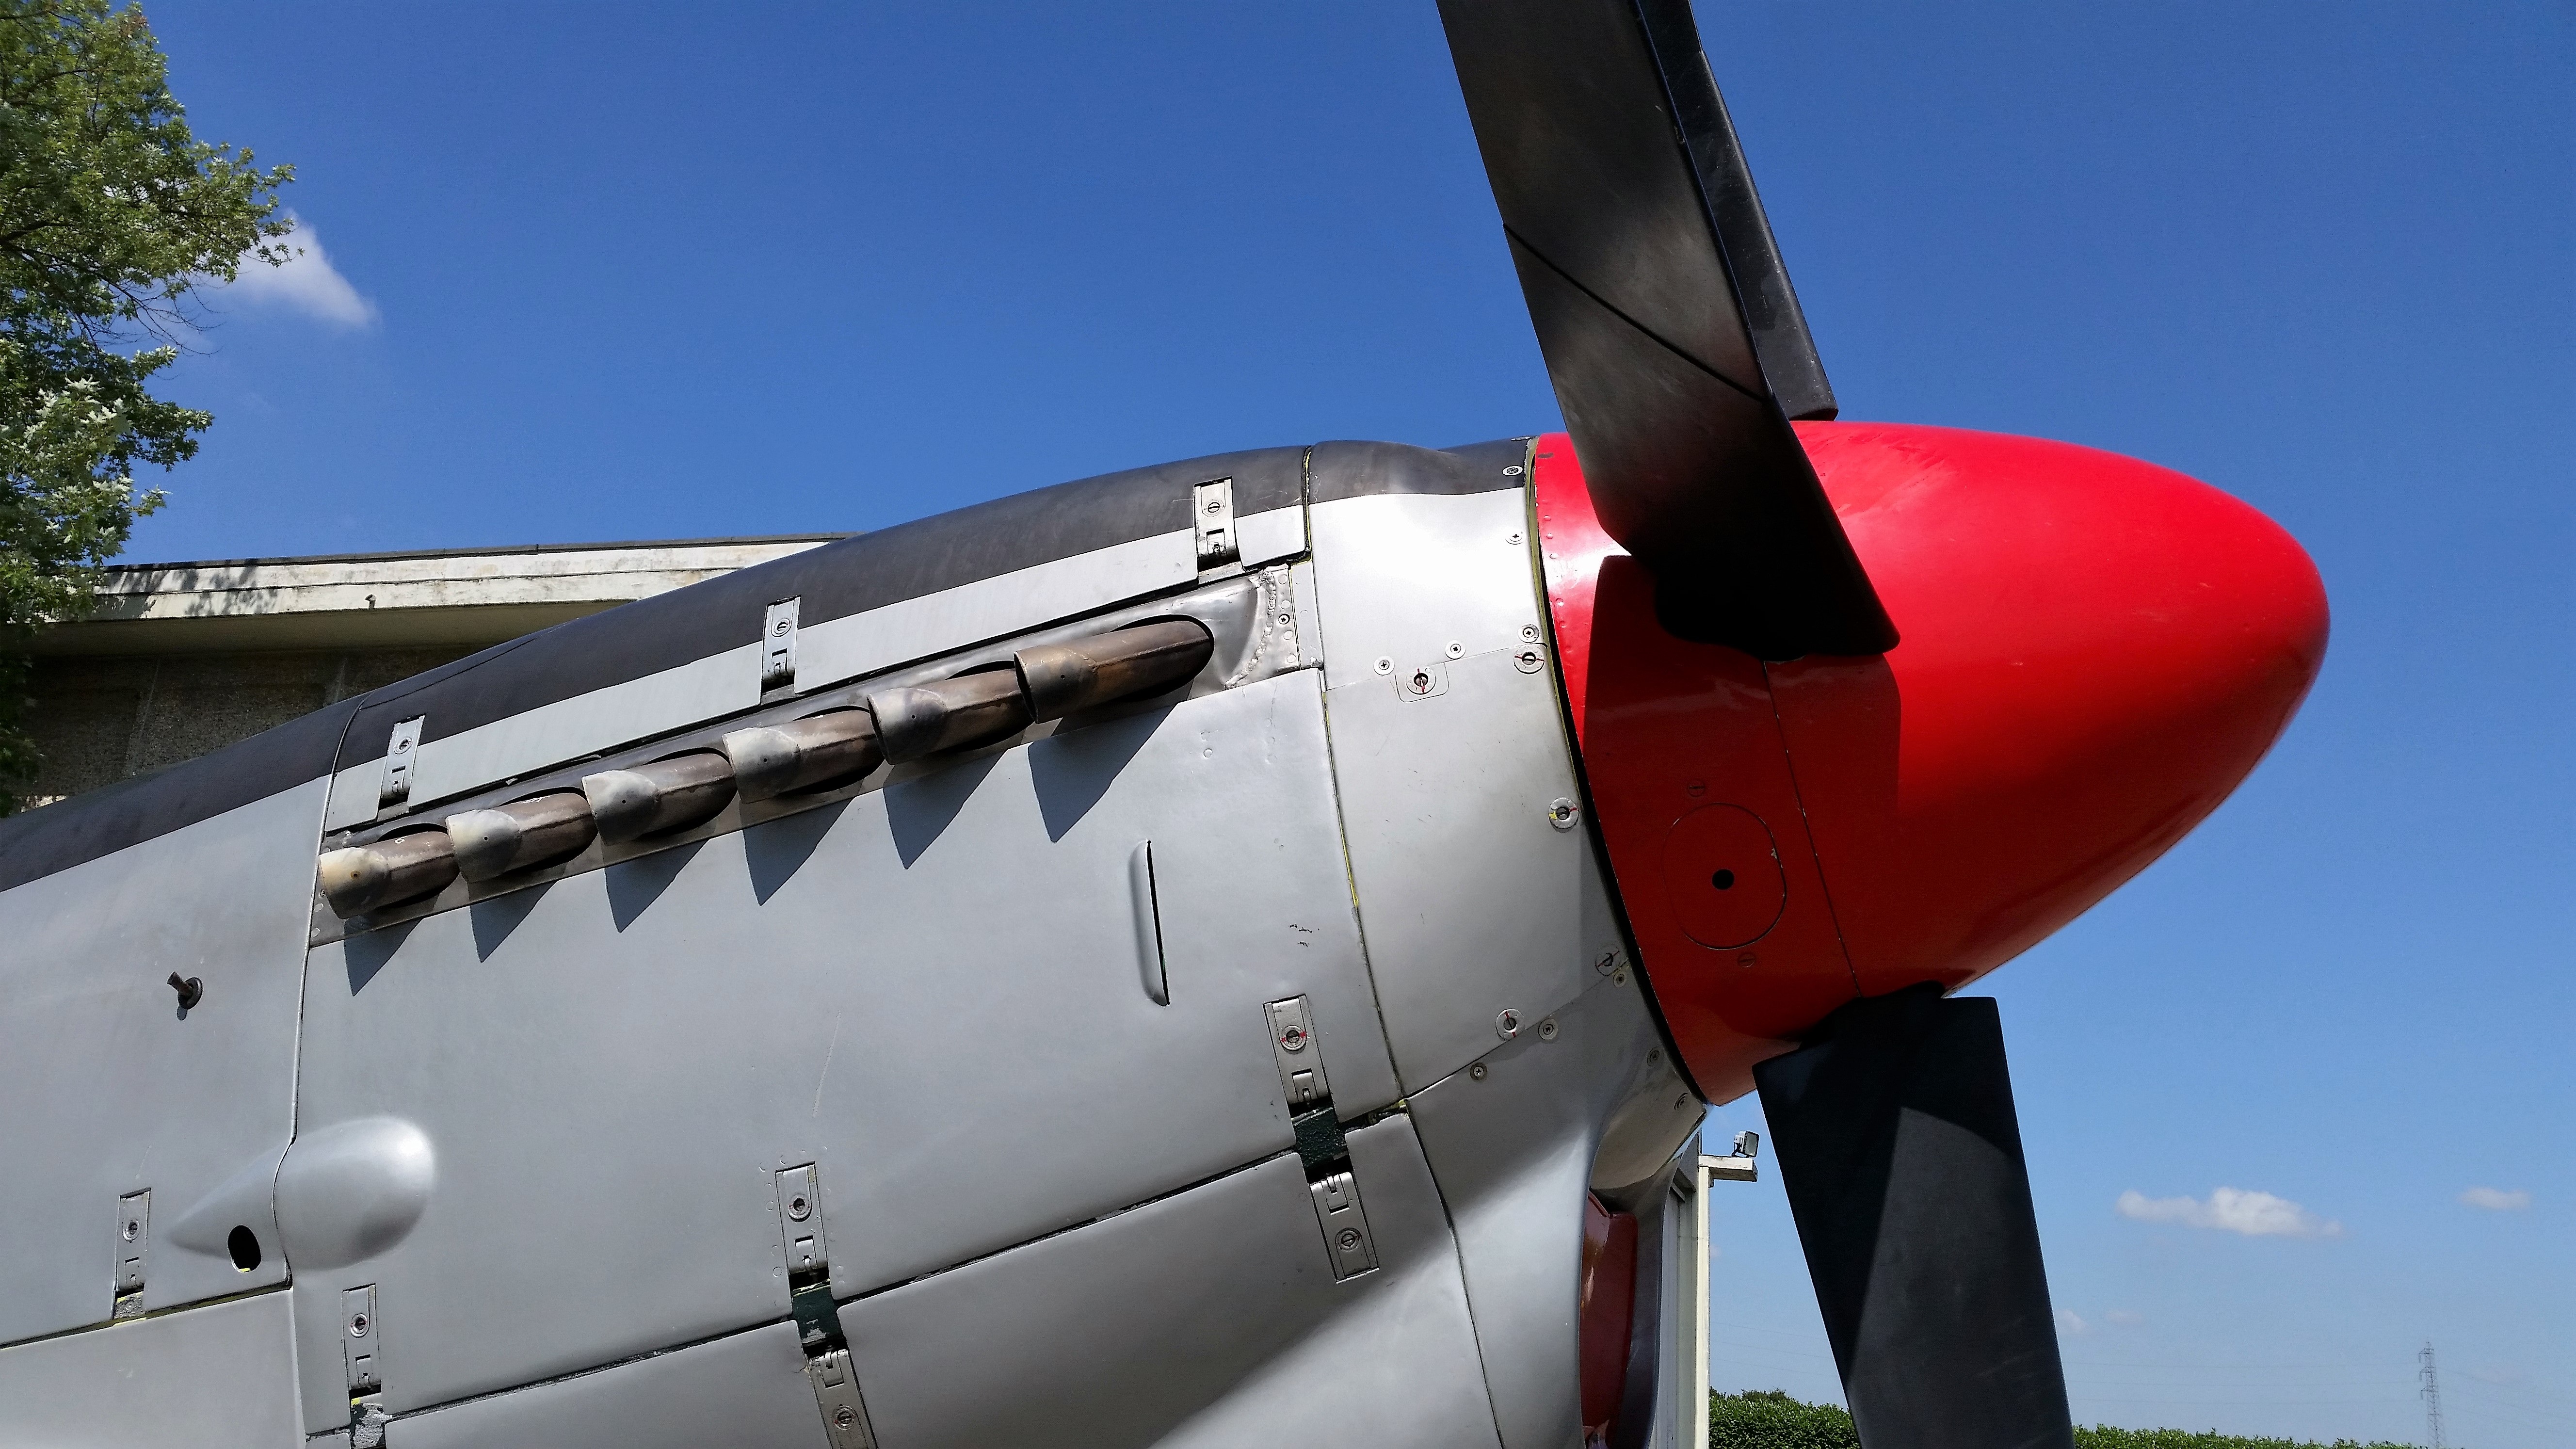
wing, airplane, aircraft, vehicle, airline, aviation, flight, airliner, propeller, warbird, fiat, air force, fighter aircraft, military aircraft, atmosphere of earth, aerospace engineering, aircraft engine